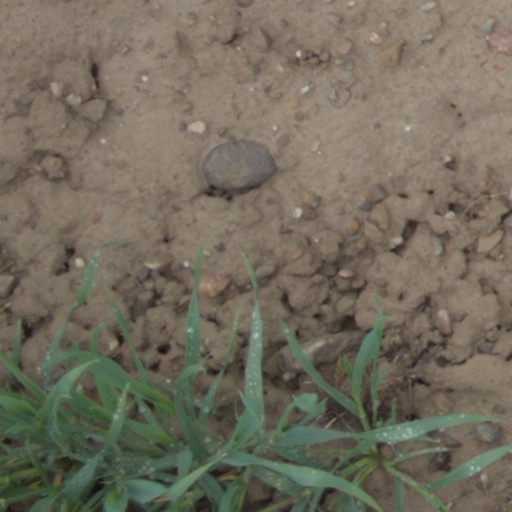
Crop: wheat